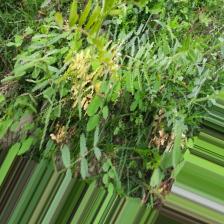
Label: Normal